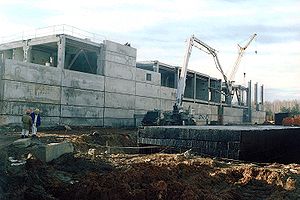
Majak
Majak er et russisk anlæg for plutoniumproduktion og oparbejdning af radioaktivt affald. Anlægget ligger ved den lukkede by Ozjorsk i den østlige ende af Uralbjergene, 100 km syd for Jekaterinburg, 60 km nordvest for Tjeljabinsk og cirka 1300 km direkte øst for Moskva. I 1987 var der i alt syv militære kernereaktorer som forarbejdede plutonium på anlægget. I dag er mindst to af disse stadig i brug til oparbejdning af civile og militære radionuklider.